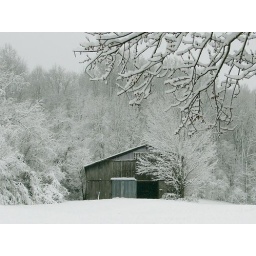
A field and barn behind my house in Unicoi,Tennessee the morning after a snowstorm on December 18, 2009.